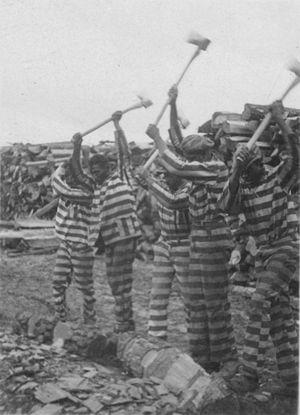
La peine de travaux forcés est une peine de détention assortie de travail obligatoire qui peut être infligée aux individus condamnés à l'emprisonnement pour des crimes ou des délits. La peine de travaux forcés est encore en vigueur dans certains pays.
Un chain gang est un groupe de prisonniers enchaînés ensemble et contraints d'effectuer des travaux pénibles, consistant par exemple à casser des rochers, généralement le long des routes et voies ferrées en construction. Ce système a principalement été utilisé au Sud des États-Unis où, depuis 1955, il a largement été abandonné dans tous les États à l'exception de l'Arizona, qui l'utilise encore sur la base du volontariat.
Bobo est une série de bande dessinée franco-belge créée en 1961 par Maurice Rosy et Paul Deliège dans le nᵒ 1204 du journal Spirou. Jusqu'en 1973, date à laquelle Paul Deliège récupère seul la série, Bobo connaît plusieurs changements d'auteurs : Maurice Rosy travaille d'abord avec Paul Deliège de 1961 à 1969, puis avec Maurice Kornblum de 1969 à 1970 et enfin opère seul jusqu'en 1973.